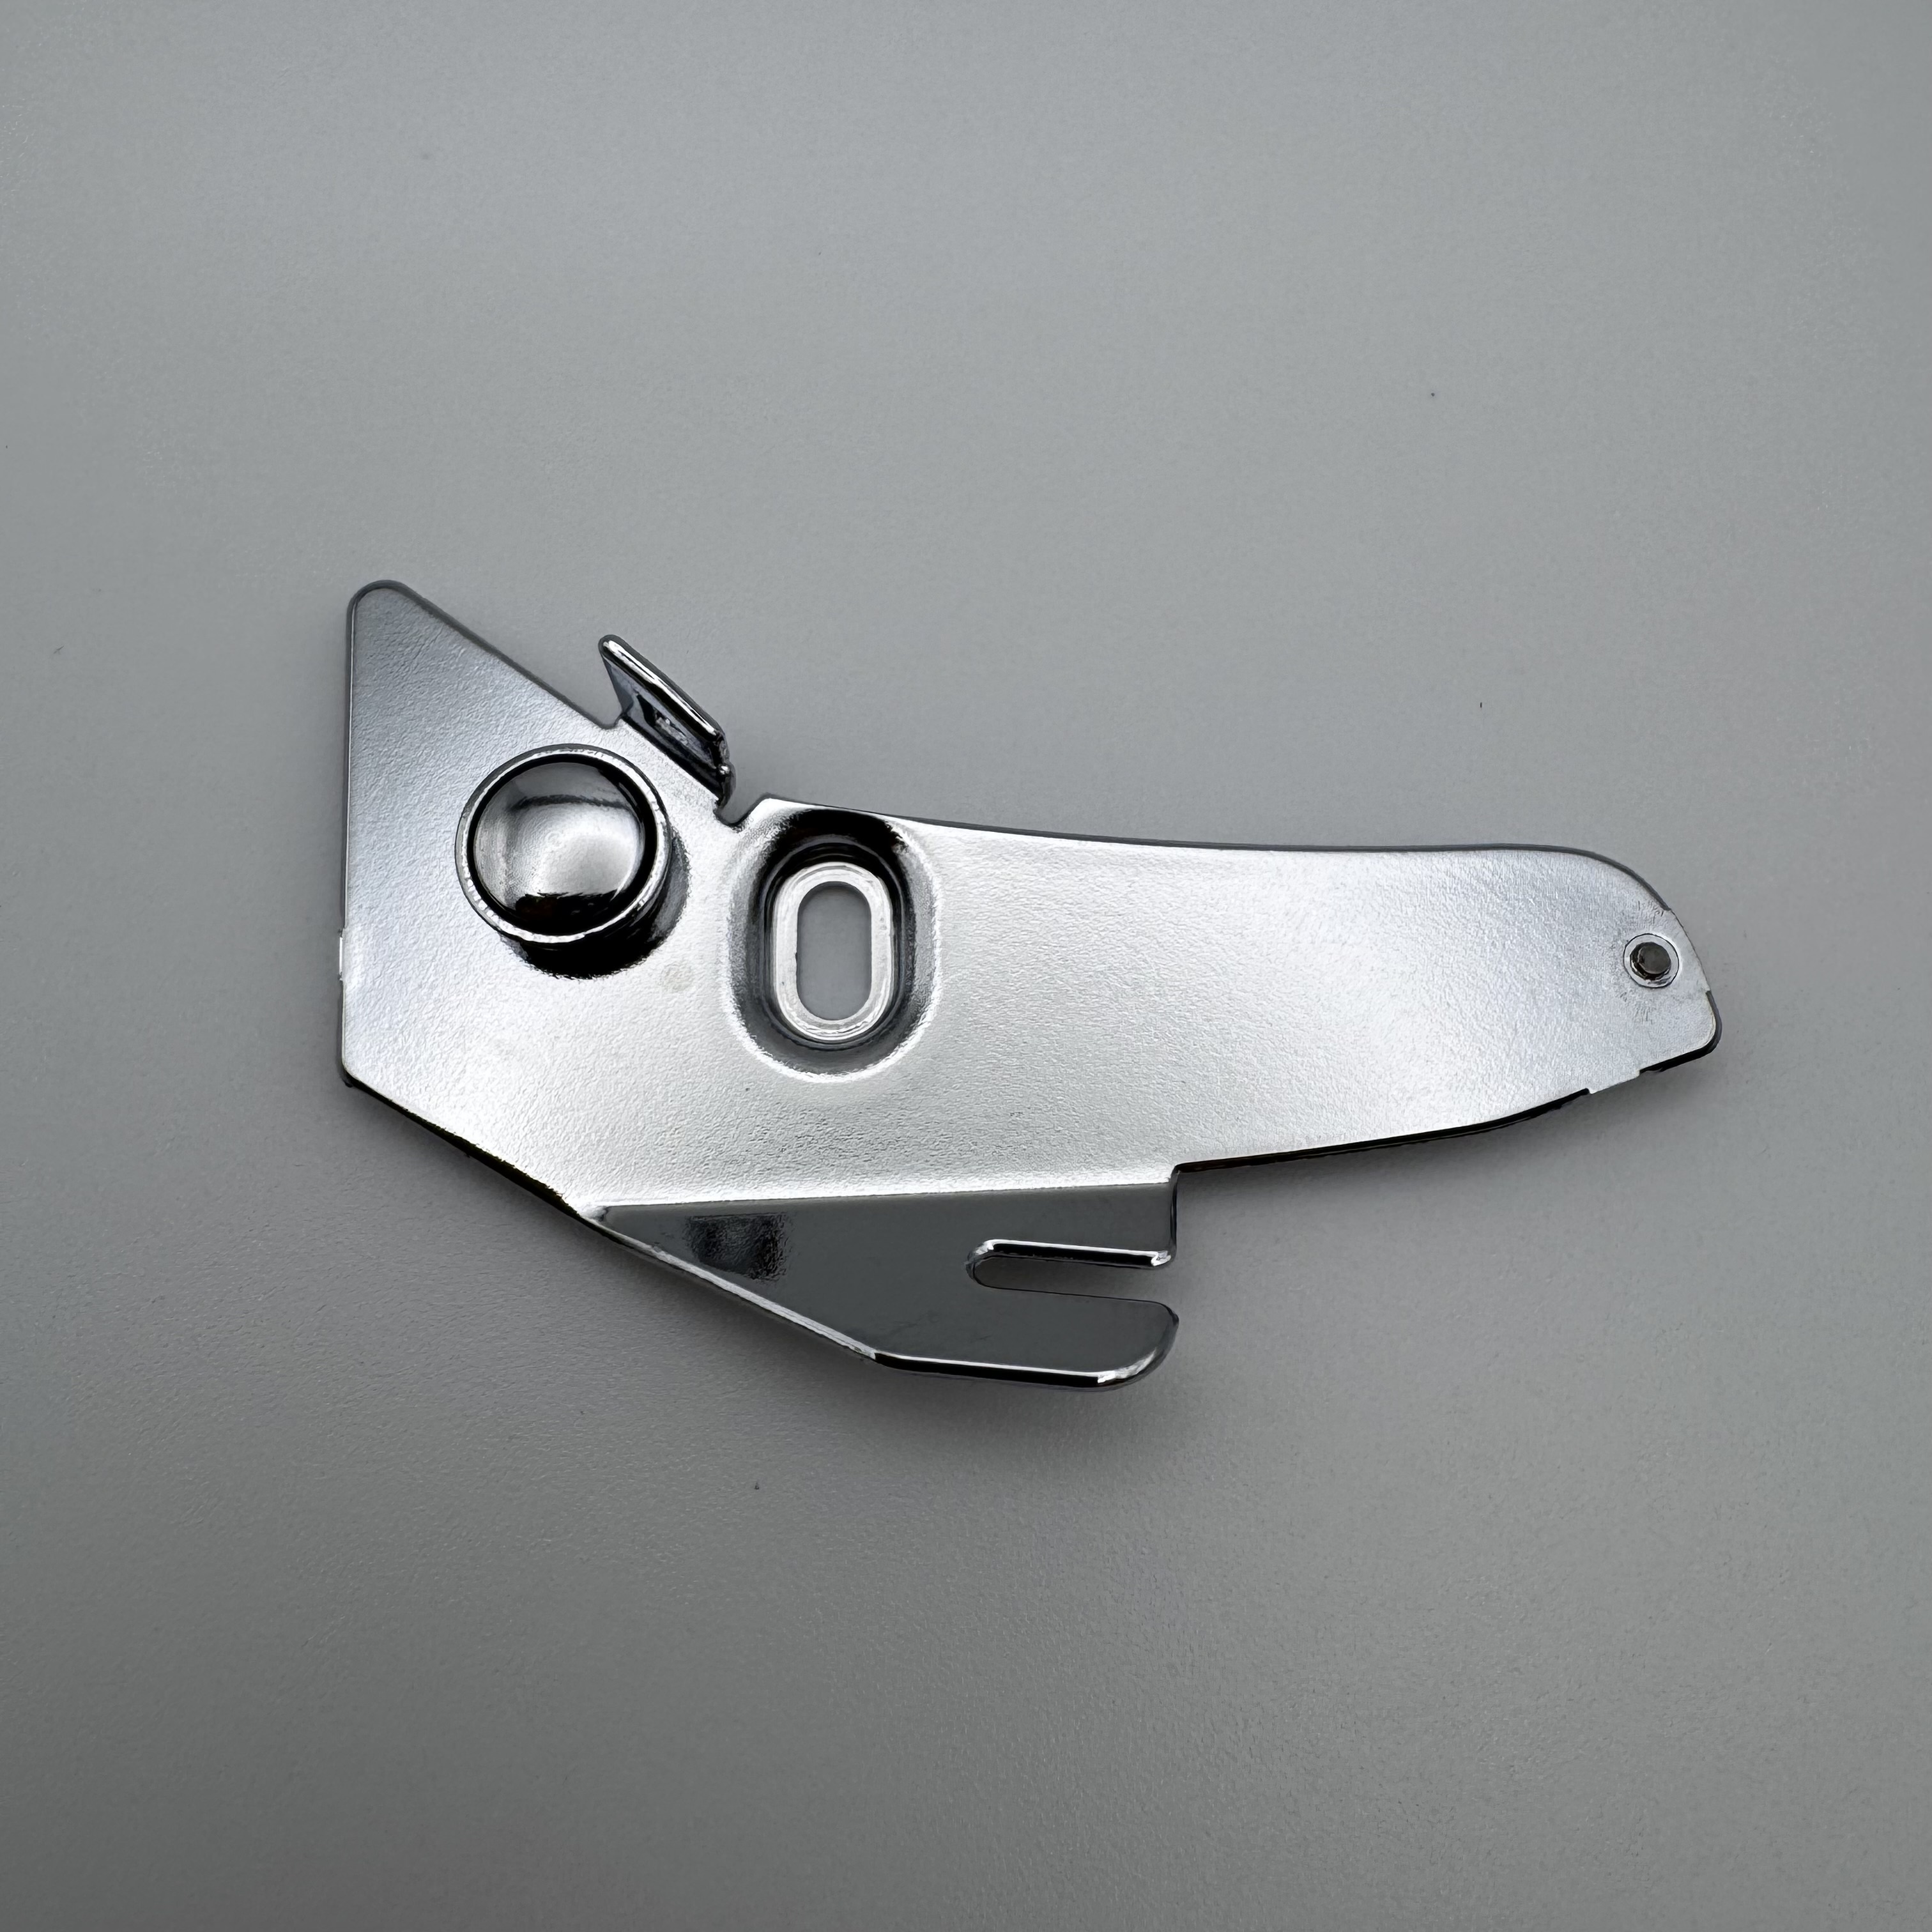
VIKING EPIC THREAD GUIDE CPL - 68016897
Husqvarna Viking T HREAD GUIDE CPL - 68016897 HV-007-2
Brand: SVP World Wide
Category: Arts & Entertainment > Hobbies & Creative Arts > Arts & Crafts > Art & Crafting Tool Accessories > Sewing Machine Replacement Parts